Jagat Lal Master

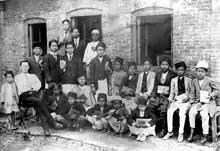
Jagat Lal Master (second from left) with his students in 1932

Jagat Lal Master (1902 – 19 January 1967) (alternative name: Jagat Lal Shrestha) was a Nepalese educator and writer. He advocated the teaching of English and ran a school at his home, risking state censure during the time of the autocratic Rana regime. Jagat Lal also wrote textbooks and children's stories in Nepal Bhasa.